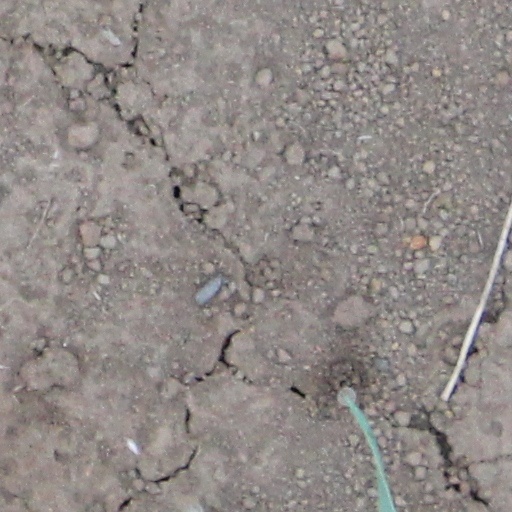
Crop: wheat